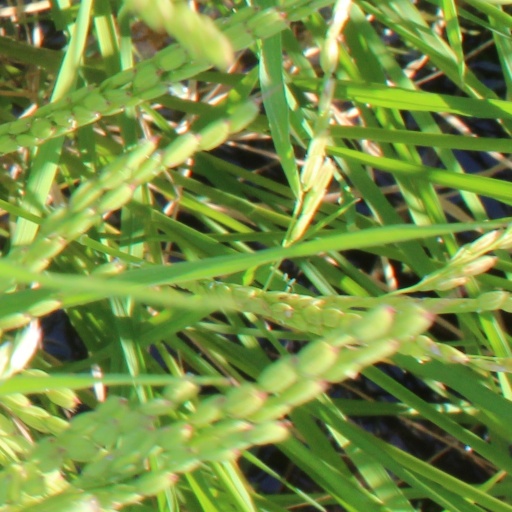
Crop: rice